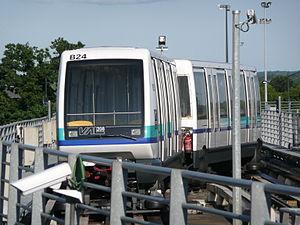
Métro de Rennes (France)
Le service des transports en commun de l'agglomération rennaise est un service de transport public de voyageurs organisé par Rennes Métropole sur l'ensemble de son territoire. Exploité par Keolis Rennes, le réseau se compose d'une ligne de métro et une seconde en construction et de 145 lignes de bus. Le service propose également STAR, le vélo, un réseau de vélo en libre service, STAR, le covoiturage, un service de covoiturage et HandiSTAR pour le transport des personnes handicapés dans la métropole rennaise.
Le métro de Rennes est un système de transport collectif en site propre automatique desservant la ville de Rennes, dans le département français d'Ille-et-Vilaine, en région Bretagne. Utilisant la technologie du véhicule automatique léger, il est inauguré le 15 mars 2002, faisant de Rennes entre 2002 et 2008 la plus petite ville au monde à avoir un réseau de métro.
La ligne A du métro de Rennes, ou ligne a selon la graphie officielle, est l'unique ligne du métro de Rennes. Son parcours traverse la ville de Rennes du nord-ouest au sud-est, reliant les stations J.F. Kennedy à La Poterie.
Un système automatique de transport est un mode de transport fonctionnant de manière automatique, c'est-à-dire sans intervention humaine. Ils peuvent être guidés dans un parcours contraint ou plus libres.